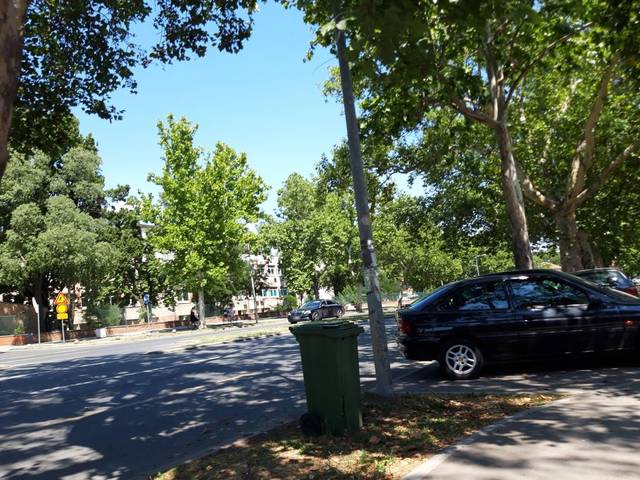
Region: Serbia
Coordinates: 45.249, 19.821